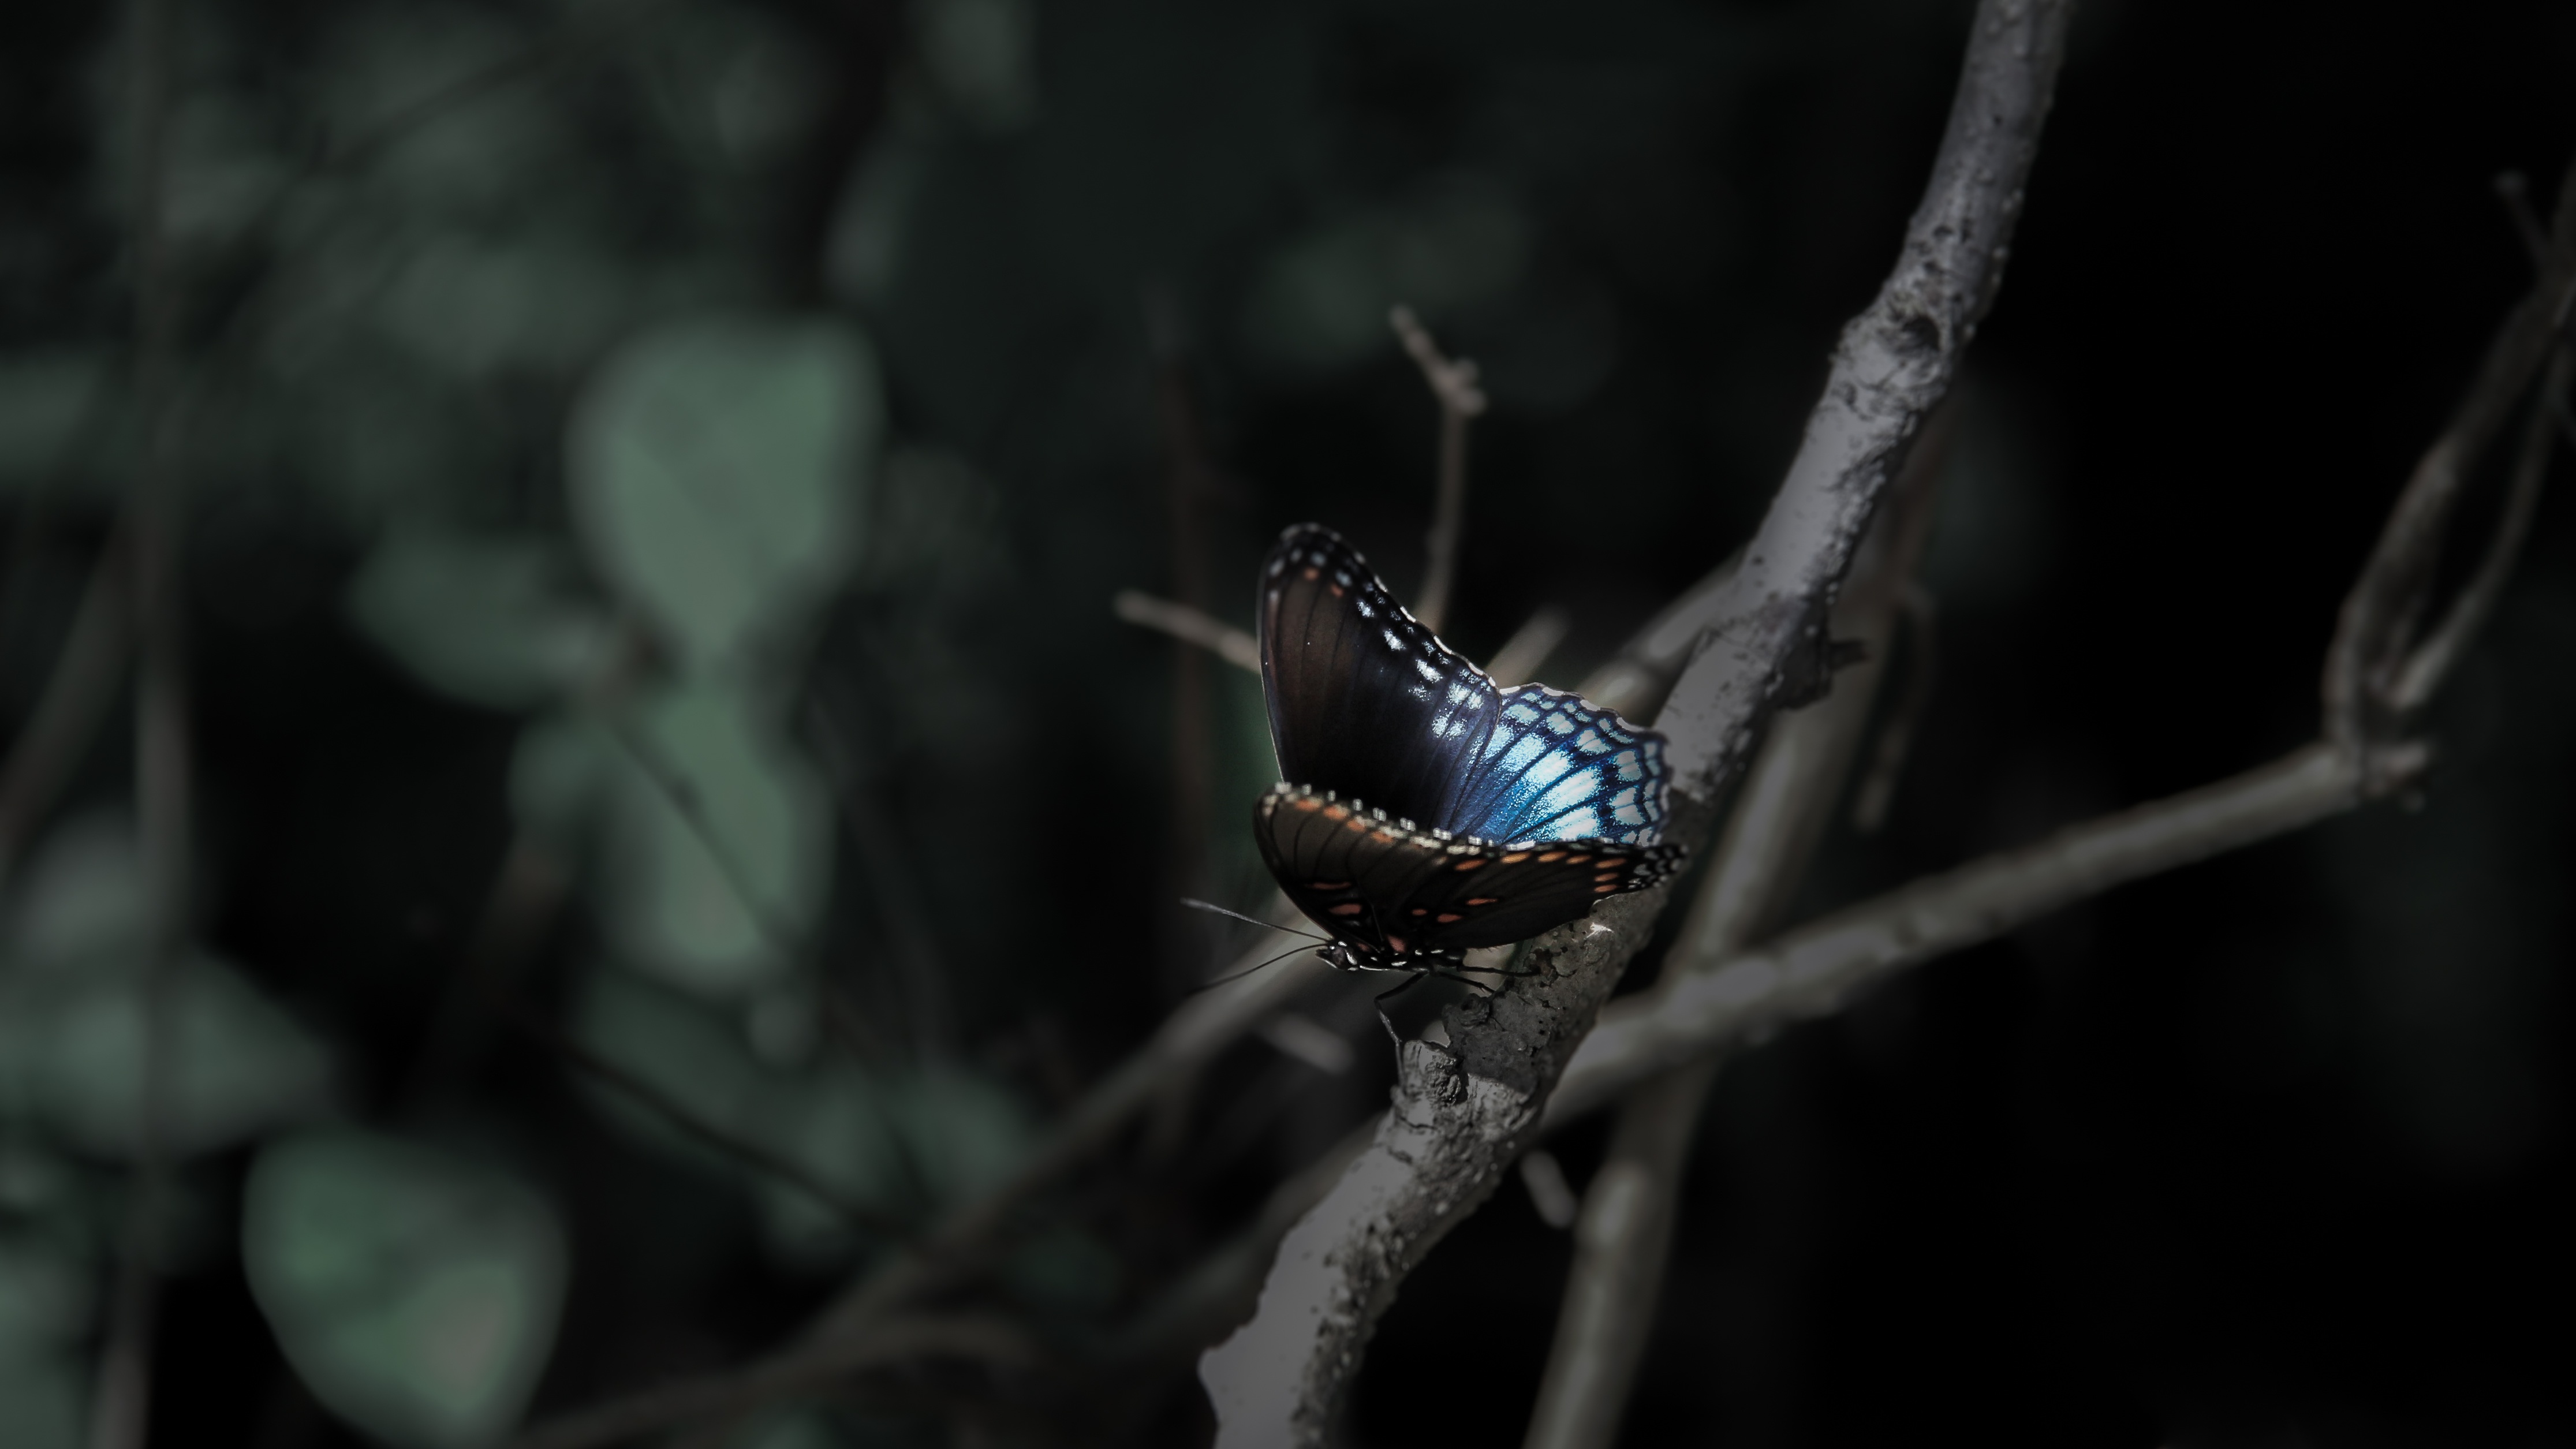
nature, branch, photography, leaf, flower, green, insect, darkness, blue, butterfly, black, monochrome, invertebrate, close up, macro photography